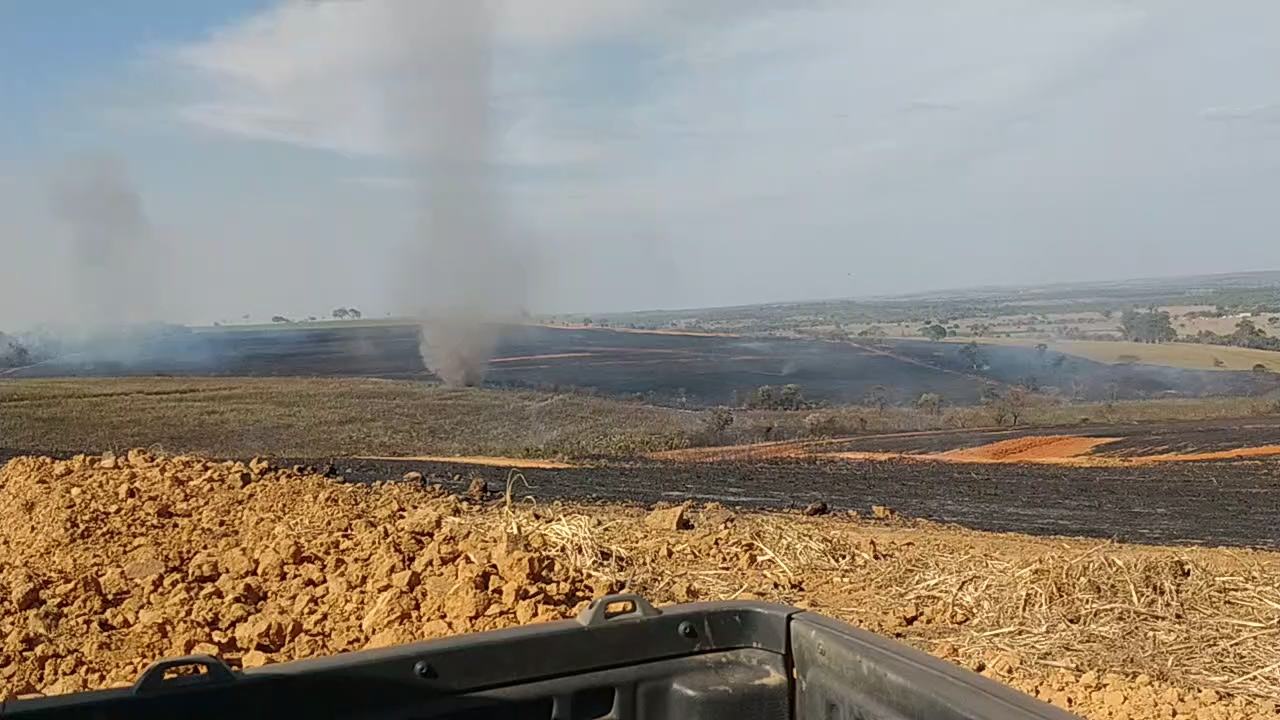
Fire: no
Smoke: yes